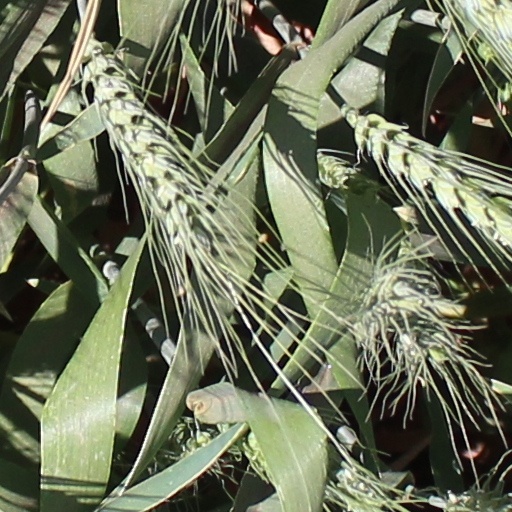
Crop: wheat